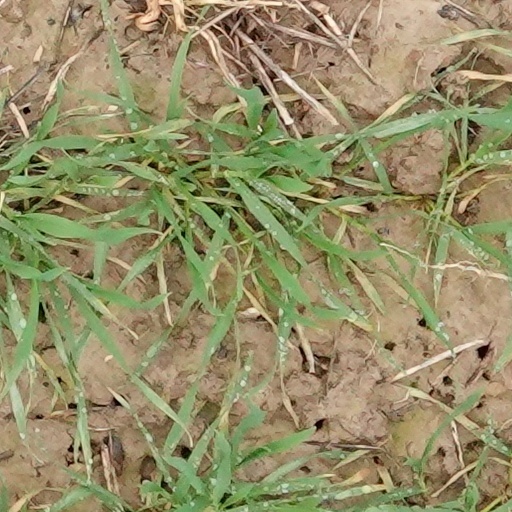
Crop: wheat